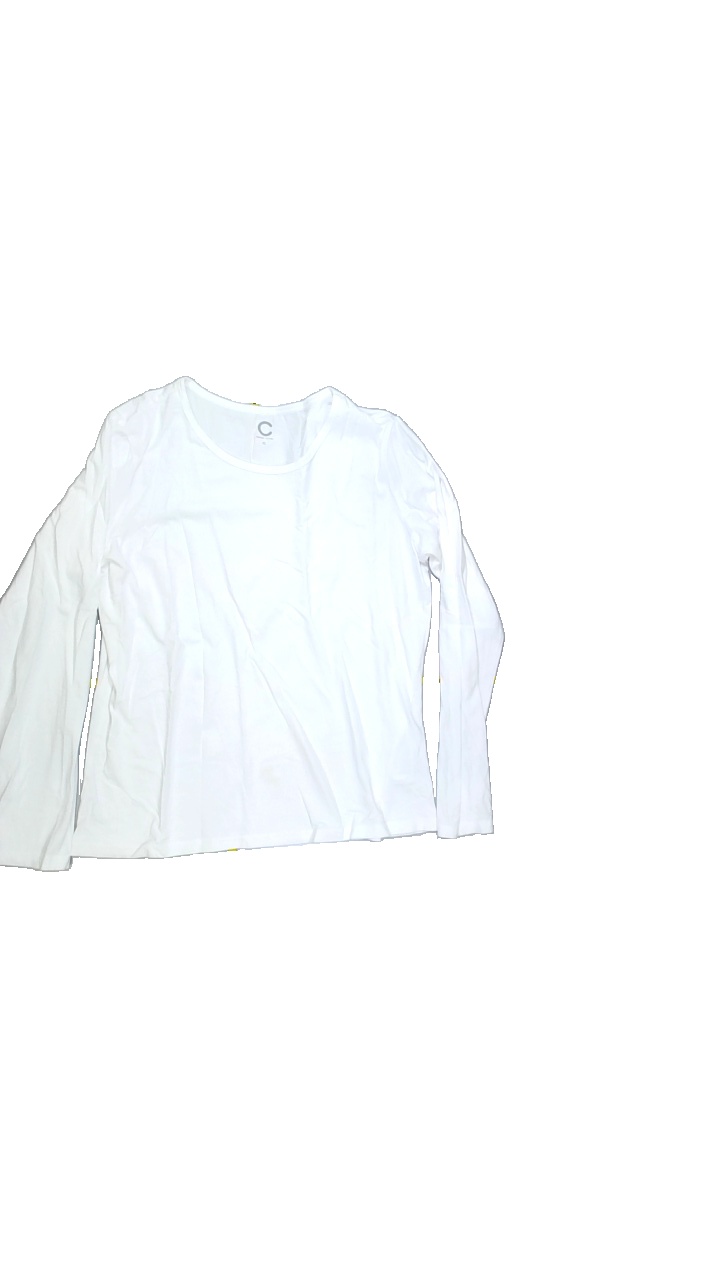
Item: Shirt (Ladies)
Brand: Cubus
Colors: White
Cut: Regular, C-collar
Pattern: Plain
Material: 95%cotton 5%elastane
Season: All
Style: No trend
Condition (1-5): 3
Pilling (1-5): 5
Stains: Yes
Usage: Export
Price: <50